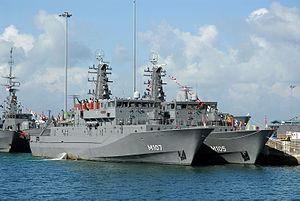
La Marine de la République de Singapour est la composante navale des Forces armées de Singapour. Opérant principalement dans les eaux très fréquentées du détroit de Singapour, elle a pour mission principale de lutter contre tout acte de piraterie pouvant menacer ses lignes de communication maritime. Toutes les navires commissionnés portent le préfixe RSS.